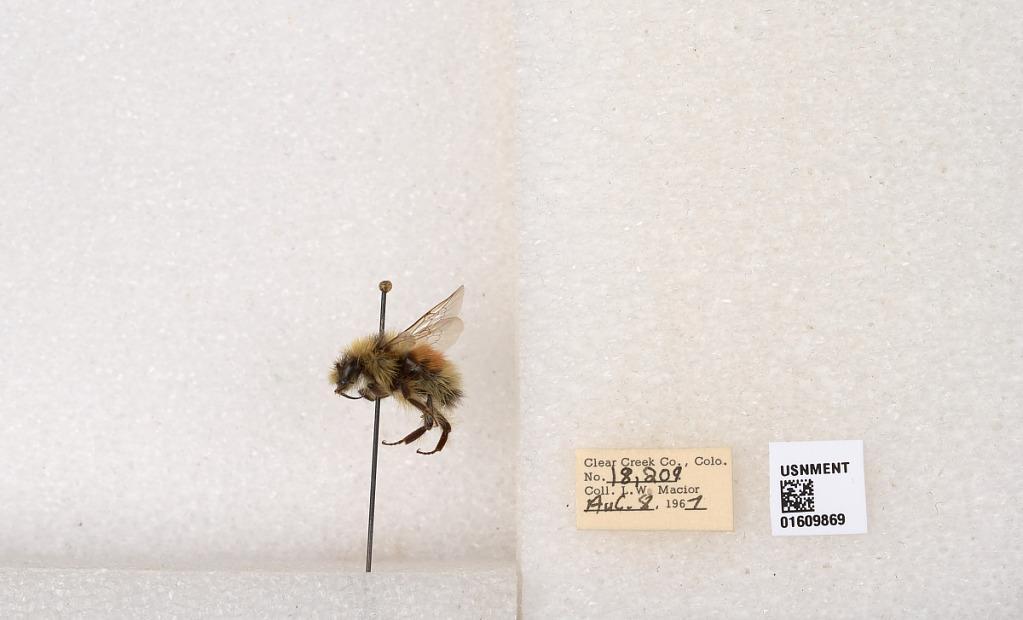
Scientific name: Bombus (Pyrobombus) sylvicola Kirby
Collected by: L. Macior
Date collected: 1967-8-8
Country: United States
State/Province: Colorado
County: Clear Creek
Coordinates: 39.6856, -105.645